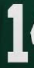
Number: 1